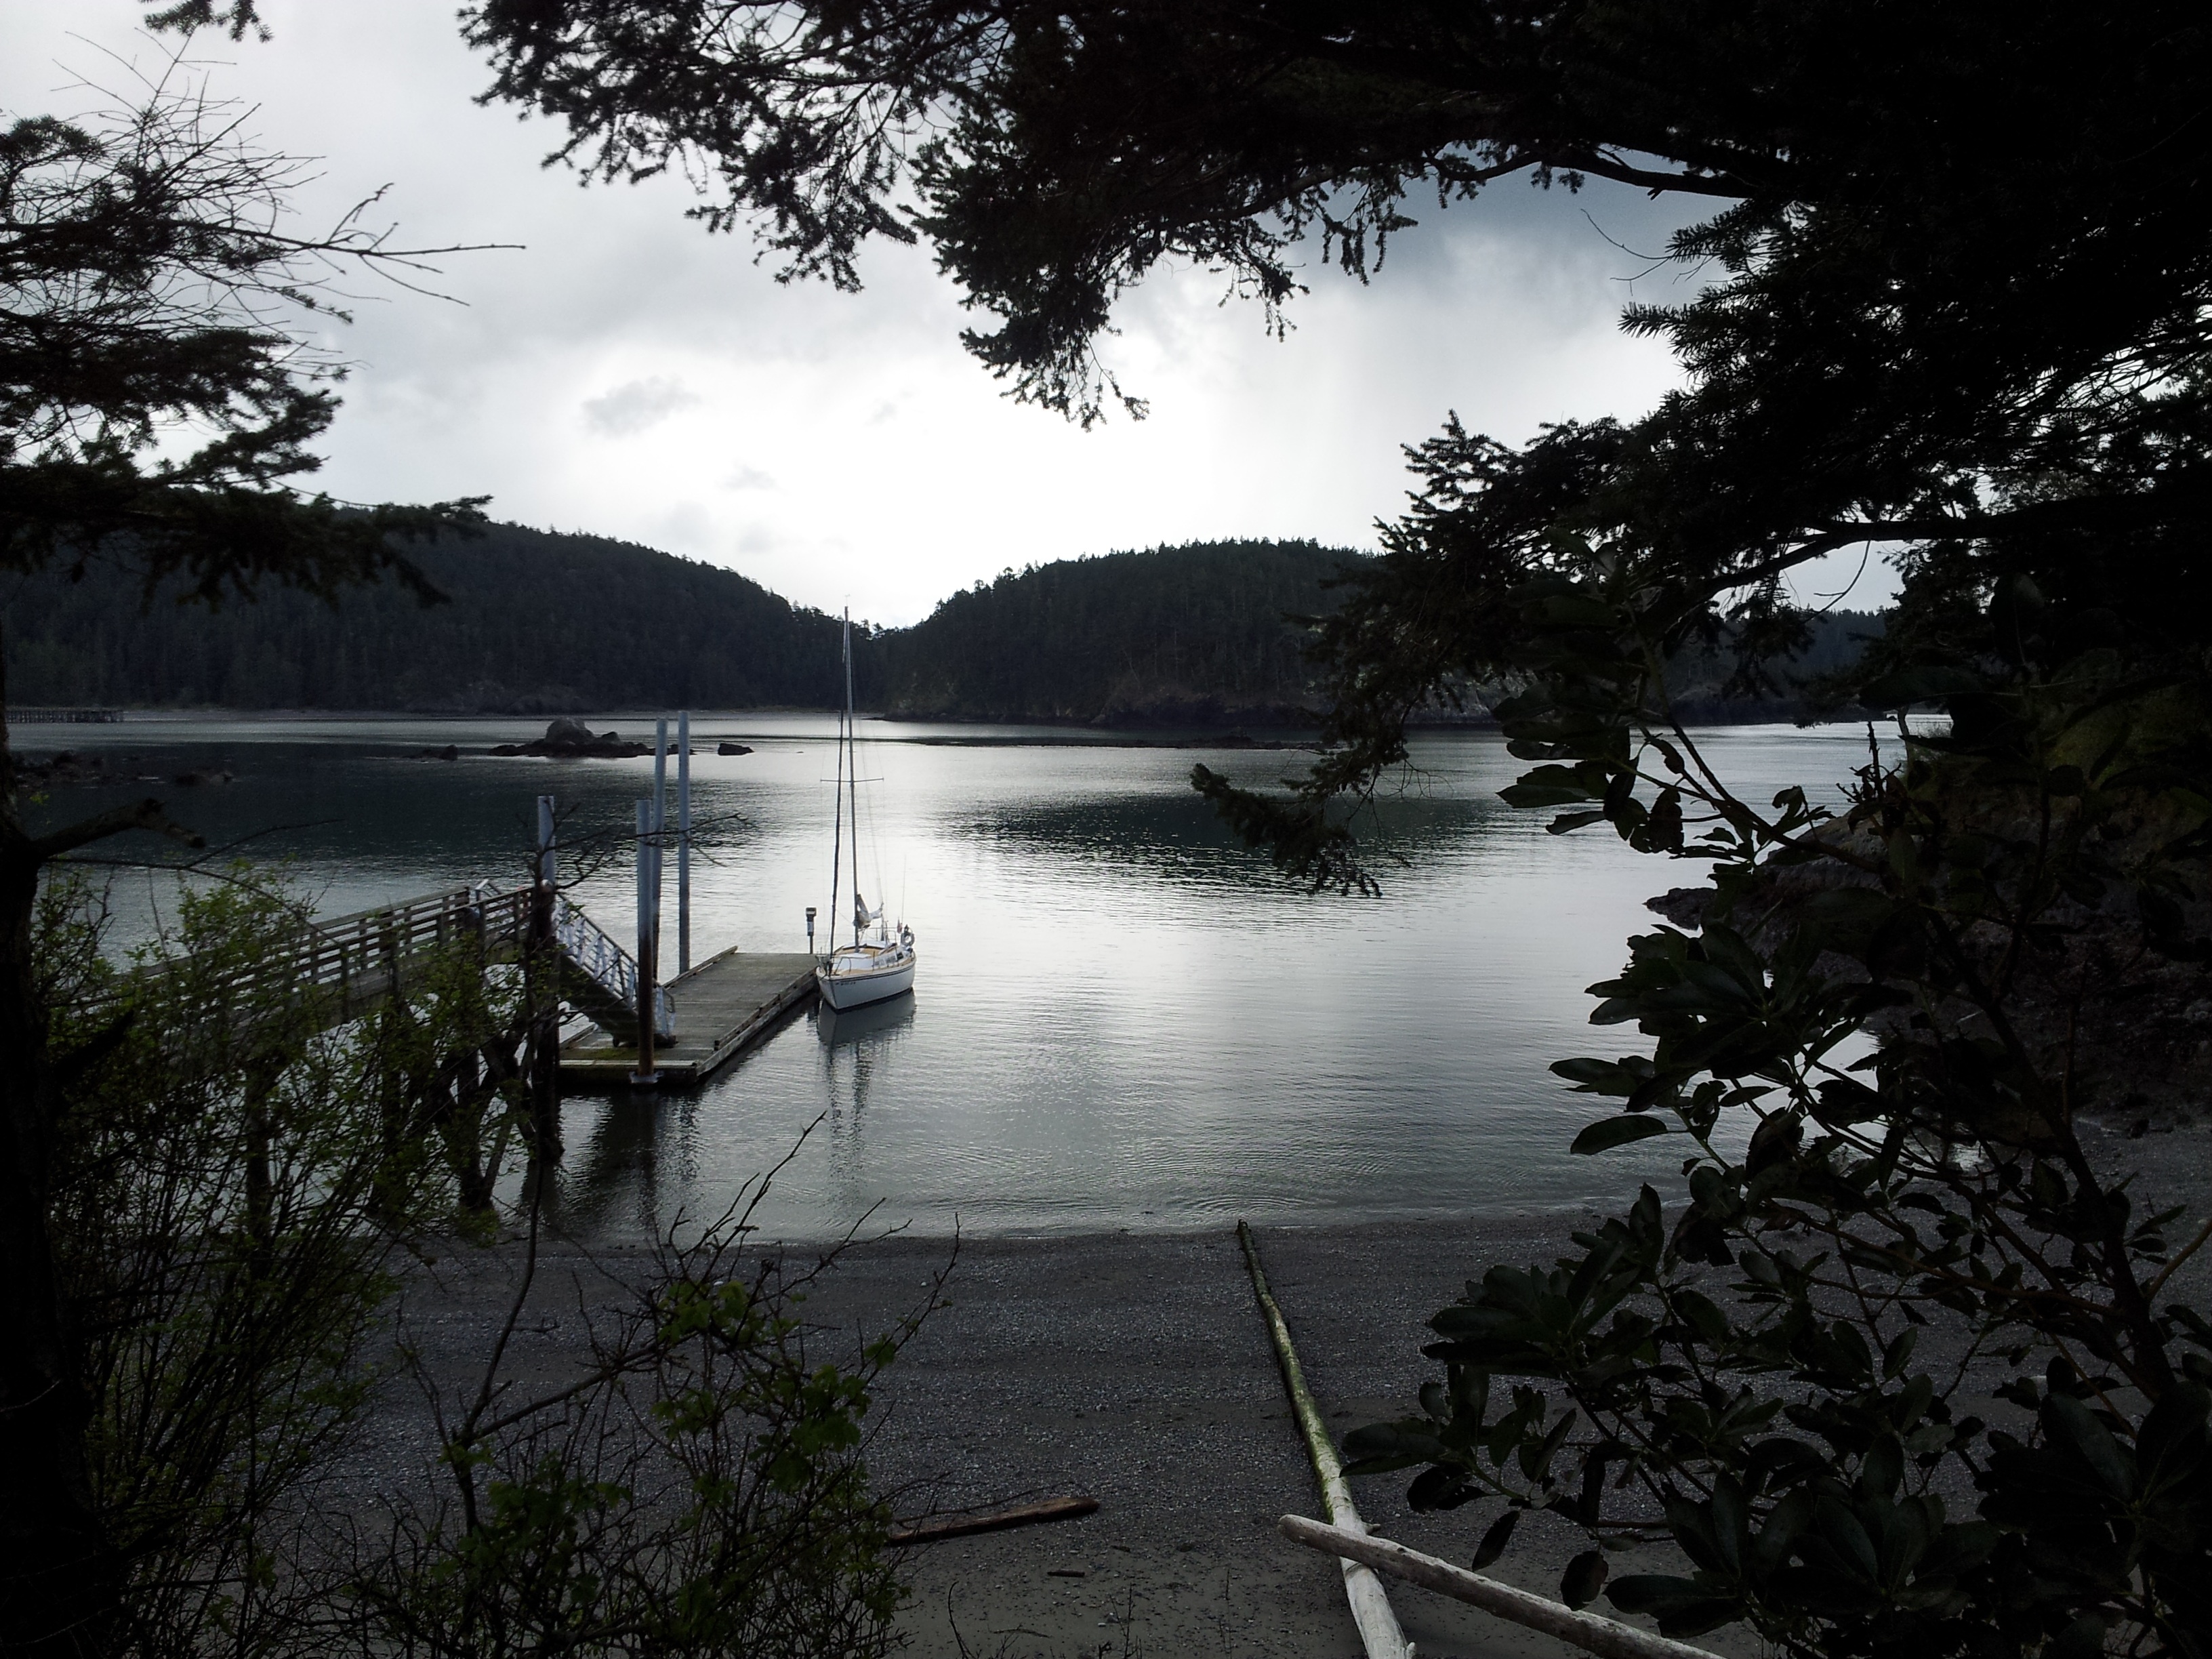
landscape, sea, coast, tree, water, nature, outdoor, morning, shore, lake, view, river, vacation, travel, reflection, paradise, scenic, seascape, scenery, holiday, island, reservoir, body of water, loch, atmospheric phenomenon